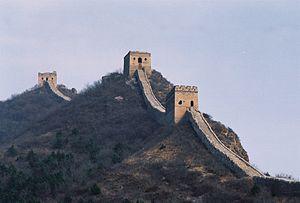
Gubei, également appelé le village d'eau de Gubei, ou encore en anglais Gubei Water Town, se situe dans la bourg de Gubeikou dans le xian de Miyun à Pékin, en Chine
Simatai est une section de la Grande Muraille de Chine située dans le xian de Miyun, à environ 120 km du centre de Pékin en direction de Chengde.